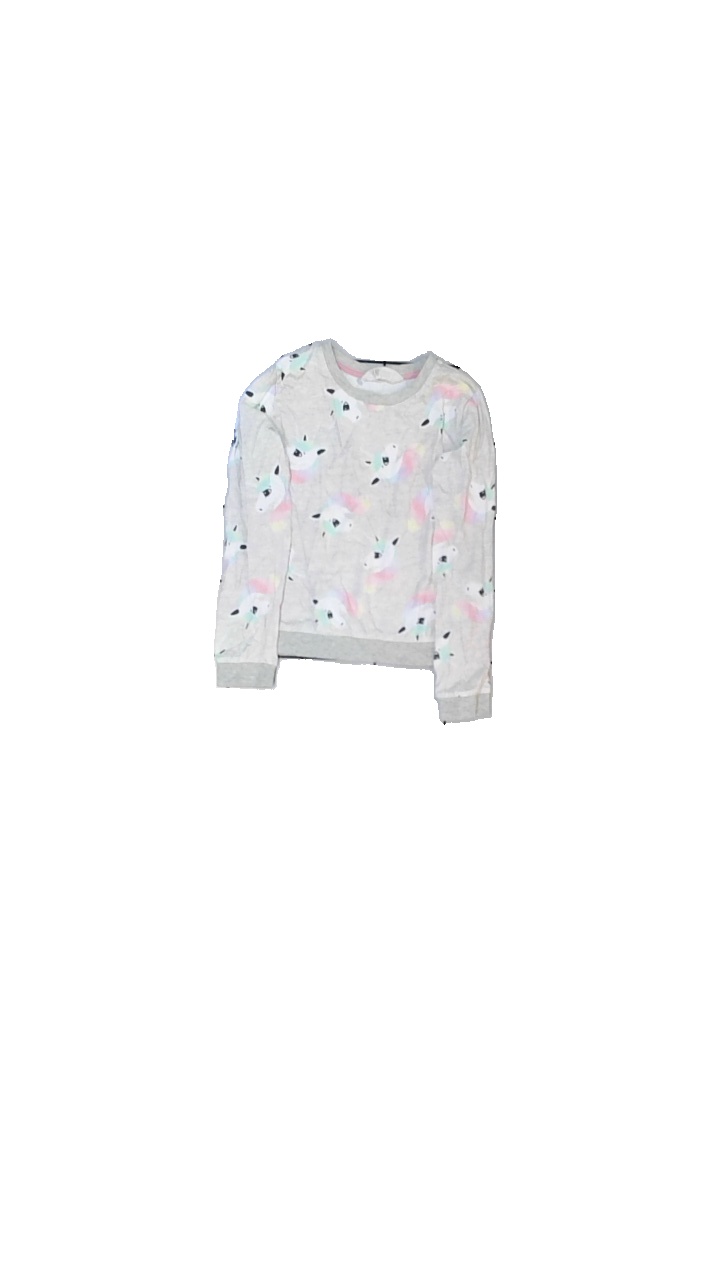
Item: Sweater (Children)
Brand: H&m
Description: Sweater med unicorn tryck
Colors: Grey, Pink, Blue, Yellow, Green, Purple
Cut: C-collar
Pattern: Other
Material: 100% bomull
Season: All
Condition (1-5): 4
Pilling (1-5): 5
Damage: hål vid ärm
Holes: Minor
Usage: Reuse
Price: <50